Iván Herrera

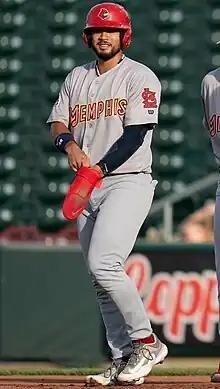
Herrera with the Memphis Redbirds in 2023.

Herrera was a non-roster invite to 2020 spring training. He did not play in a game in 2020 due to the cancellation of the minor league season because of the COVID-19 pandemic. On November 20, 2020, the Cardinals added Herrera to their 40-man roster to protect him from the Rule 5 draft. Herrera spent the majority of the 2021 season with Springfield, slashing .231/.346/.408 with 17 home runs and 63 RBI over 98 games. He played in one game for the Triple-A Memphis Redbirds to end the season.